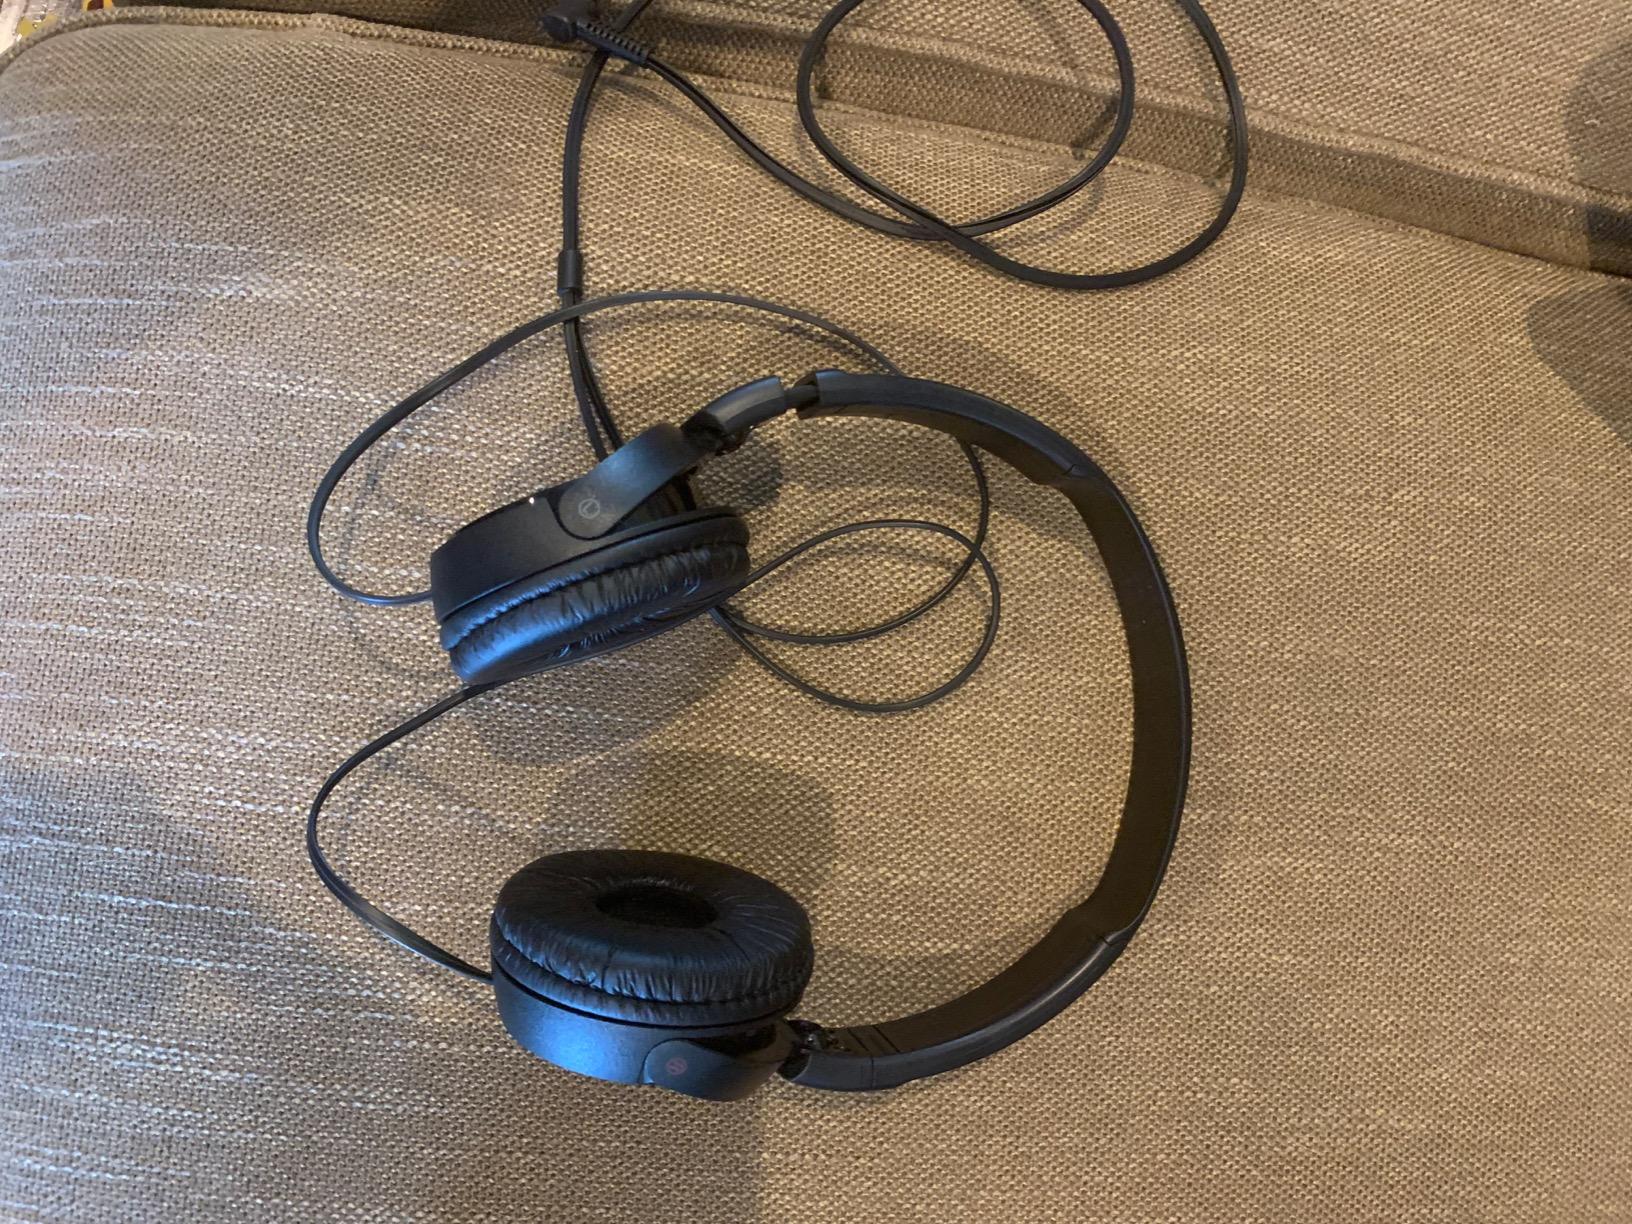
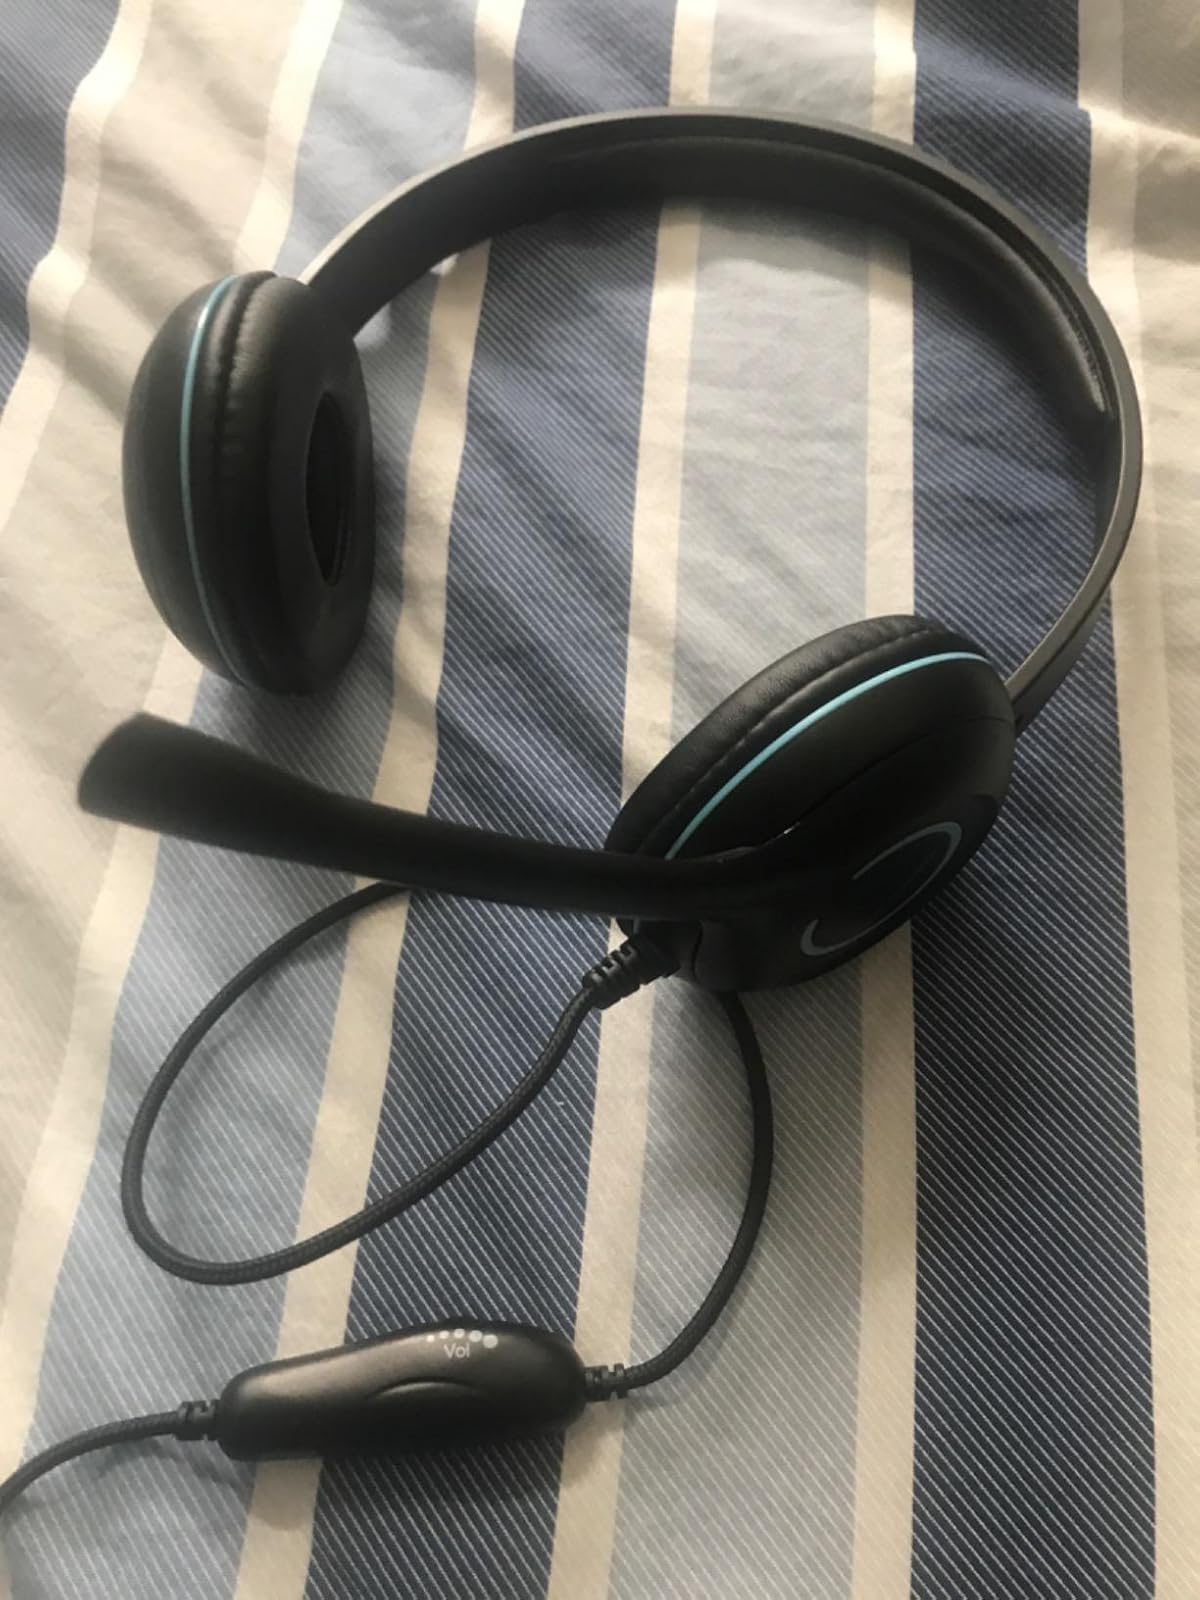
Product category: headphones
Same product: no